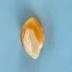
Maize quality: Good